Bailout

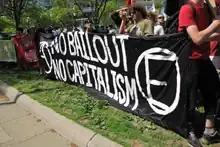
Protest against corporate bailouts and capitalism

Bailout capitalism occurs when the economy is so far out of equilibrium that the only way to stabilize the system is through government support to businesses and households. By keeping the economy afloat through such artificial means the Schumpeterian creative destruction is circumvented and inefficient firms taking excessive risks remain in operation, thereby denying one of the main elements of normal capitalist development.